Rock carvings at Alta

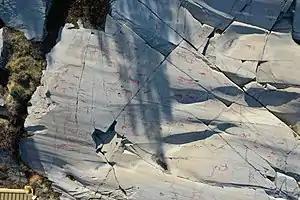
The world's oldest depiction of a hunting fence for reindeer. The figure is about 7000 years old.

Bears seem to have played a special role in the carvers' culture: they feature prominently in many carvings and frequently appear not only as animals to be hunted but are also often depicted in positions that seem to indicate that bears were worshipped in some form of cult (which seems very plausible since bear cults are known in many old cultures of northwestern Russia as well as in Sami culture). Of special interest are the tracks coming out of bear dens: they are often shown with tracks leading vertically through the carved image and crossing the horizontal tracks of other animals. This has led some researchers to speculate that bears might have been in some way connected with a cult of the afterlife (or death in general) since the vertical tracks seem to indicate an ability of bears to pass between different layers of the world. The depiction of bears seems to have ceased around 1700 BC; this might indicate a change in religious beliefs around that time.